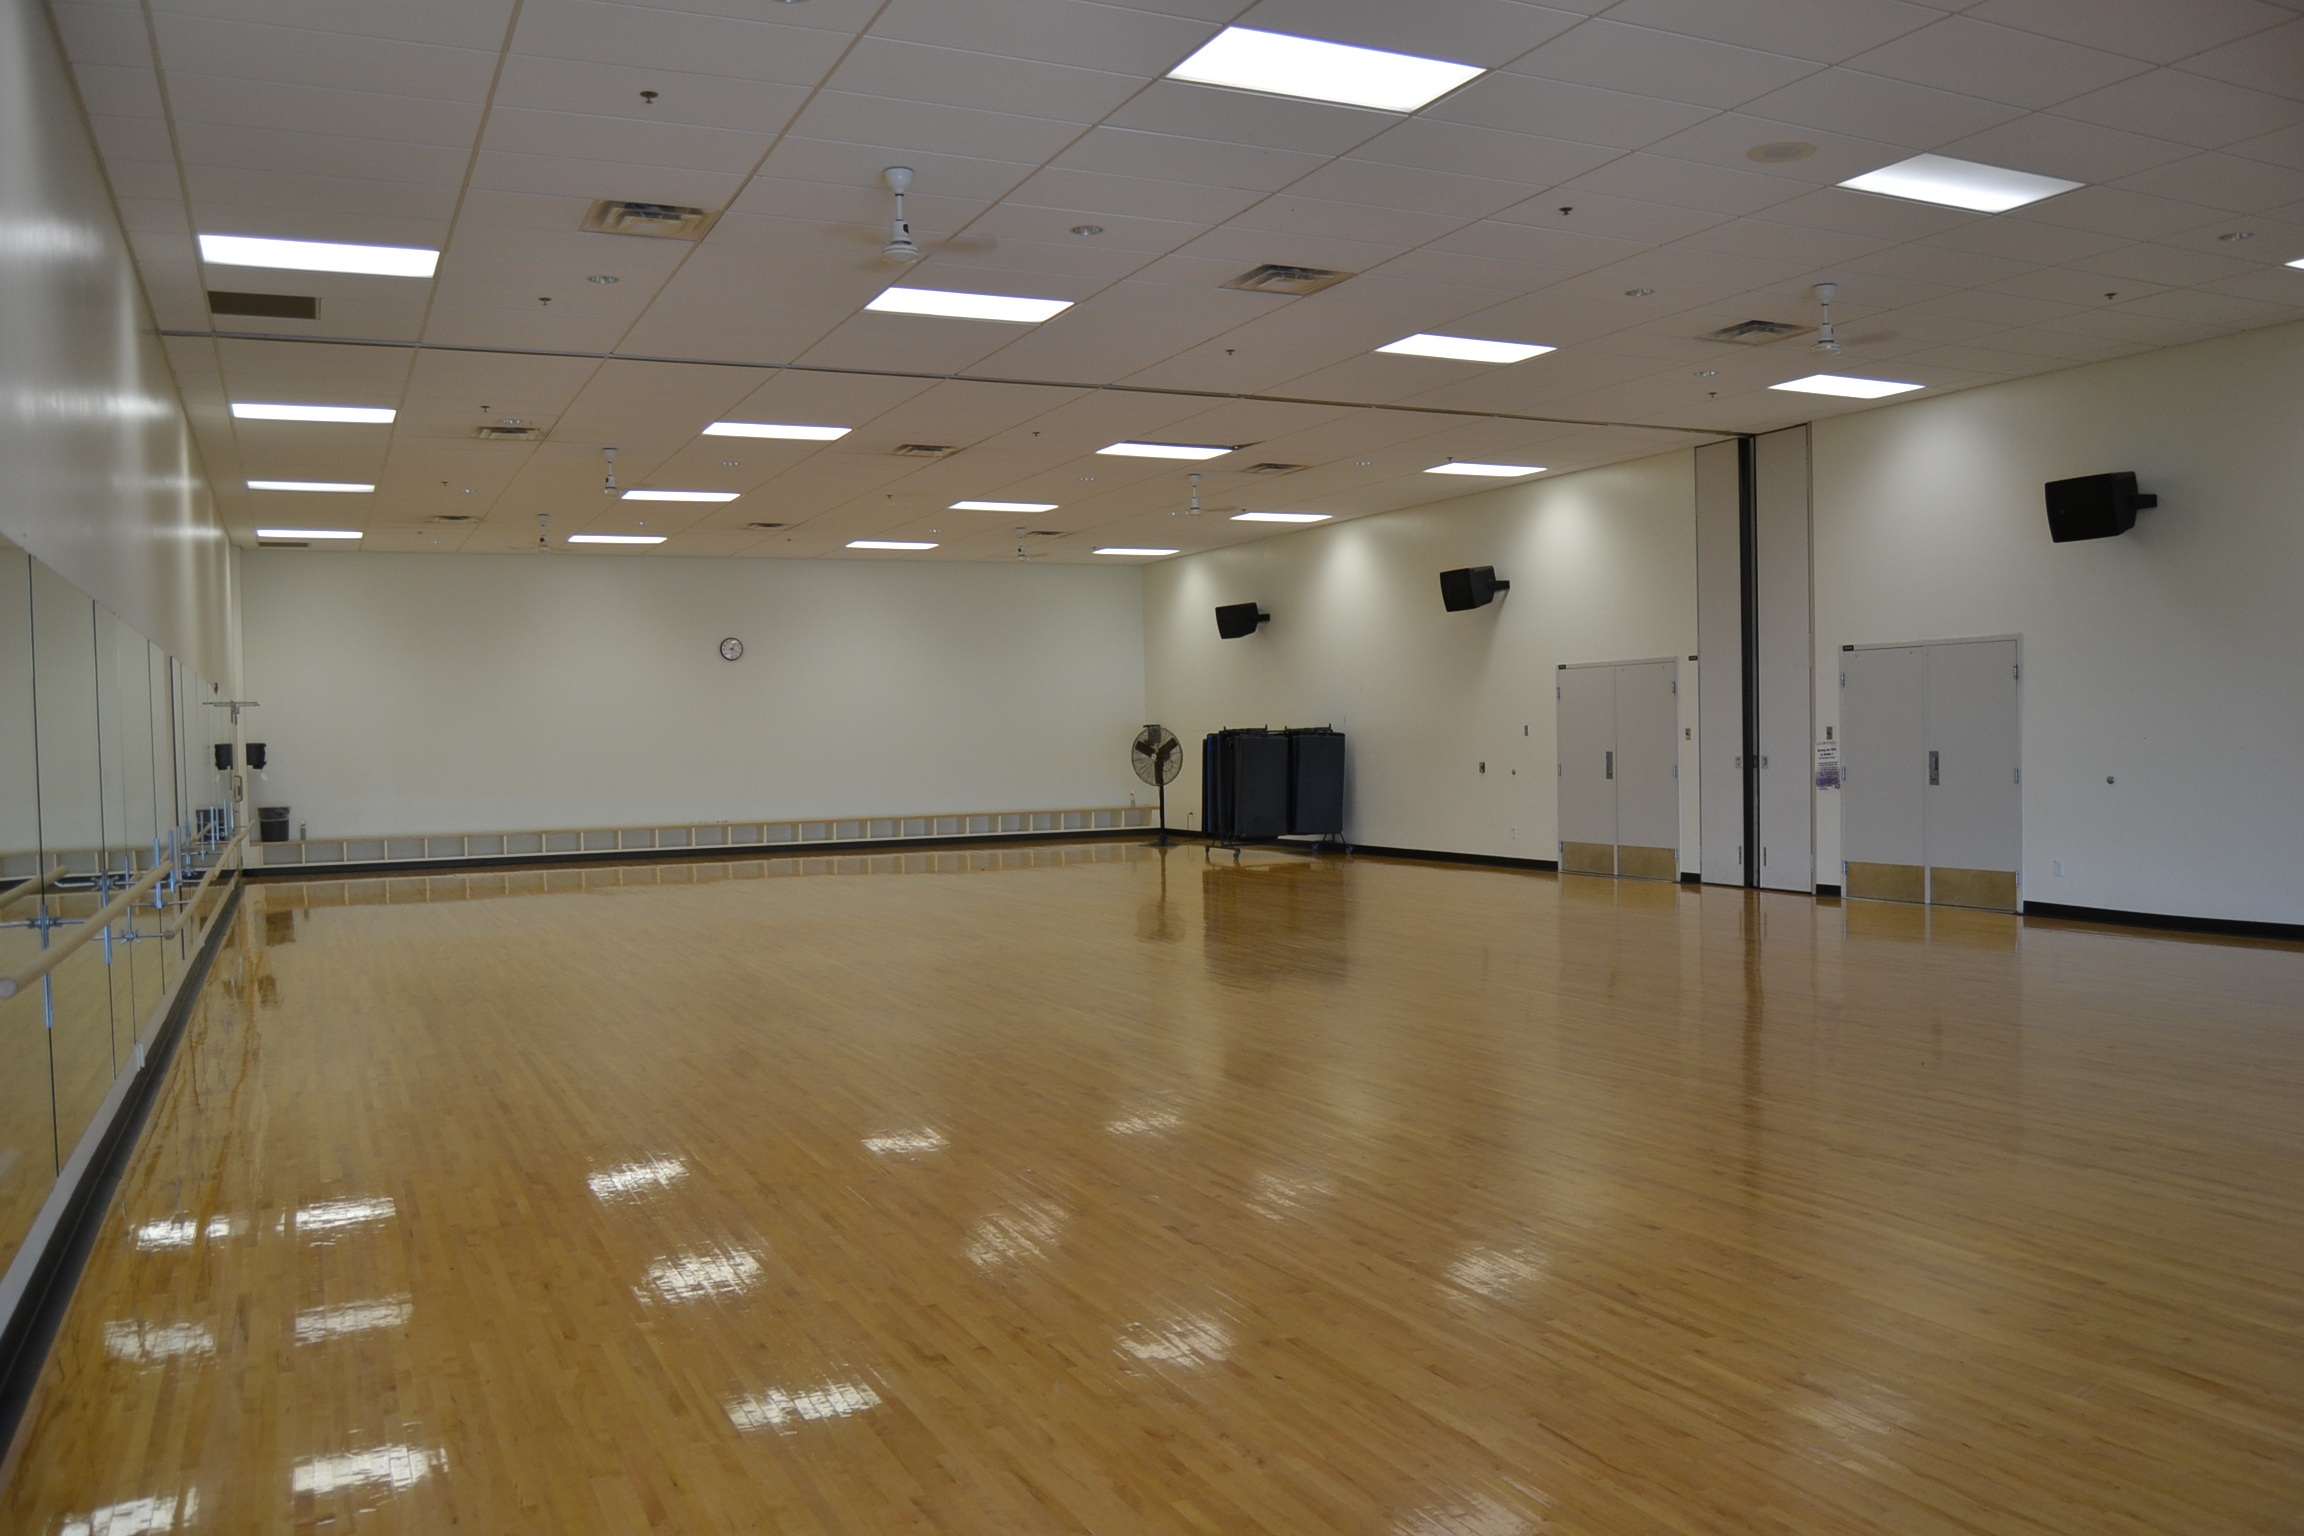
structure, wood, floor, ceiling, studio, room, gym, interior design, indoors, flooring, wood flooring, sports hall, sport venue, dance studio